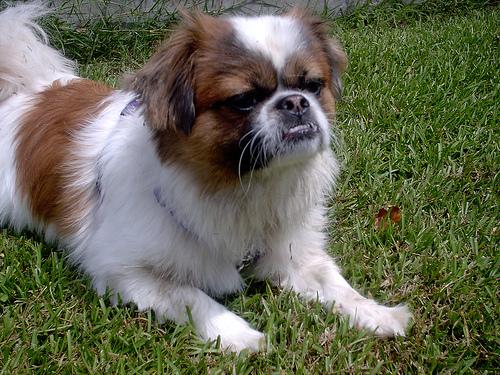
Breed: japanese chin